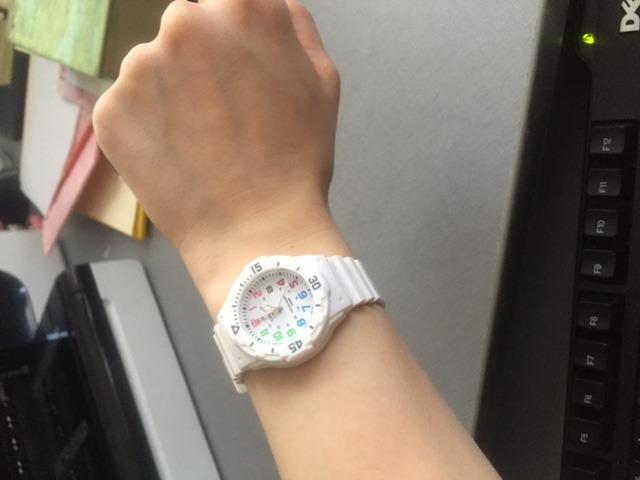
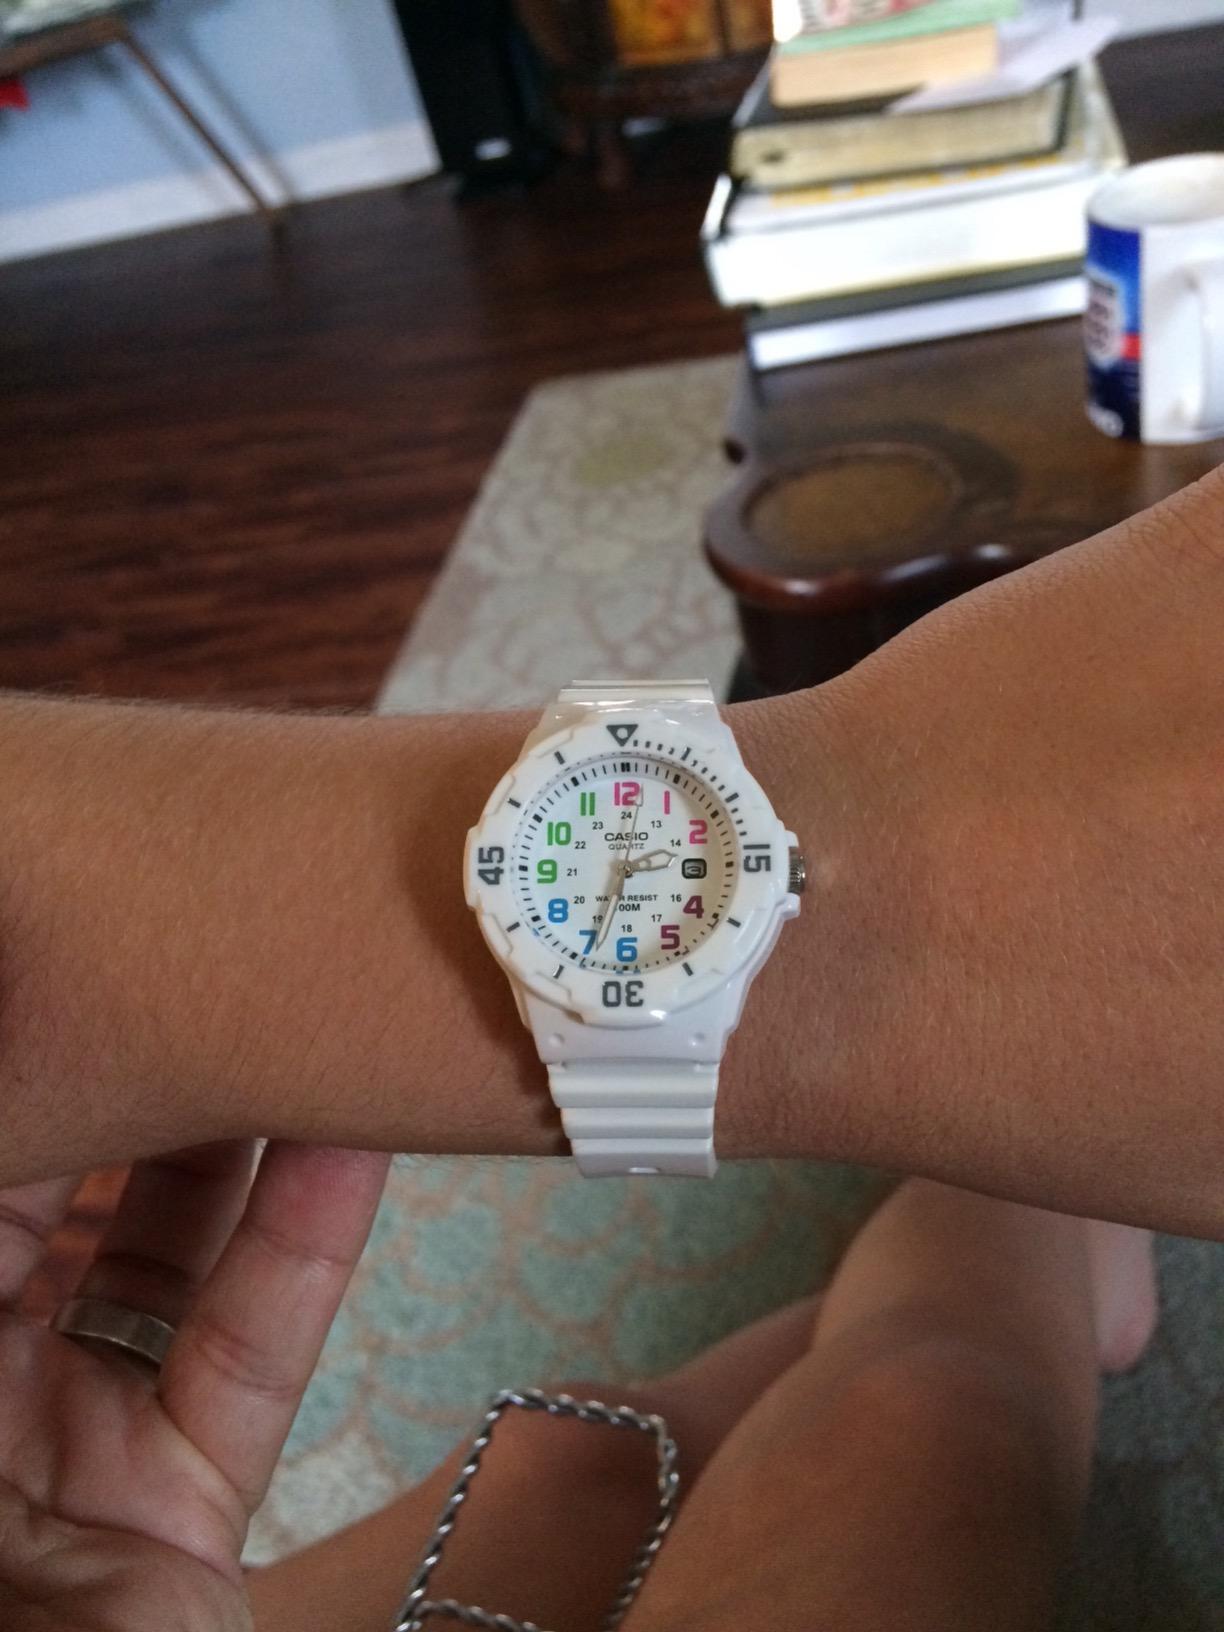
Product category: accessories_watch
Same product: yes